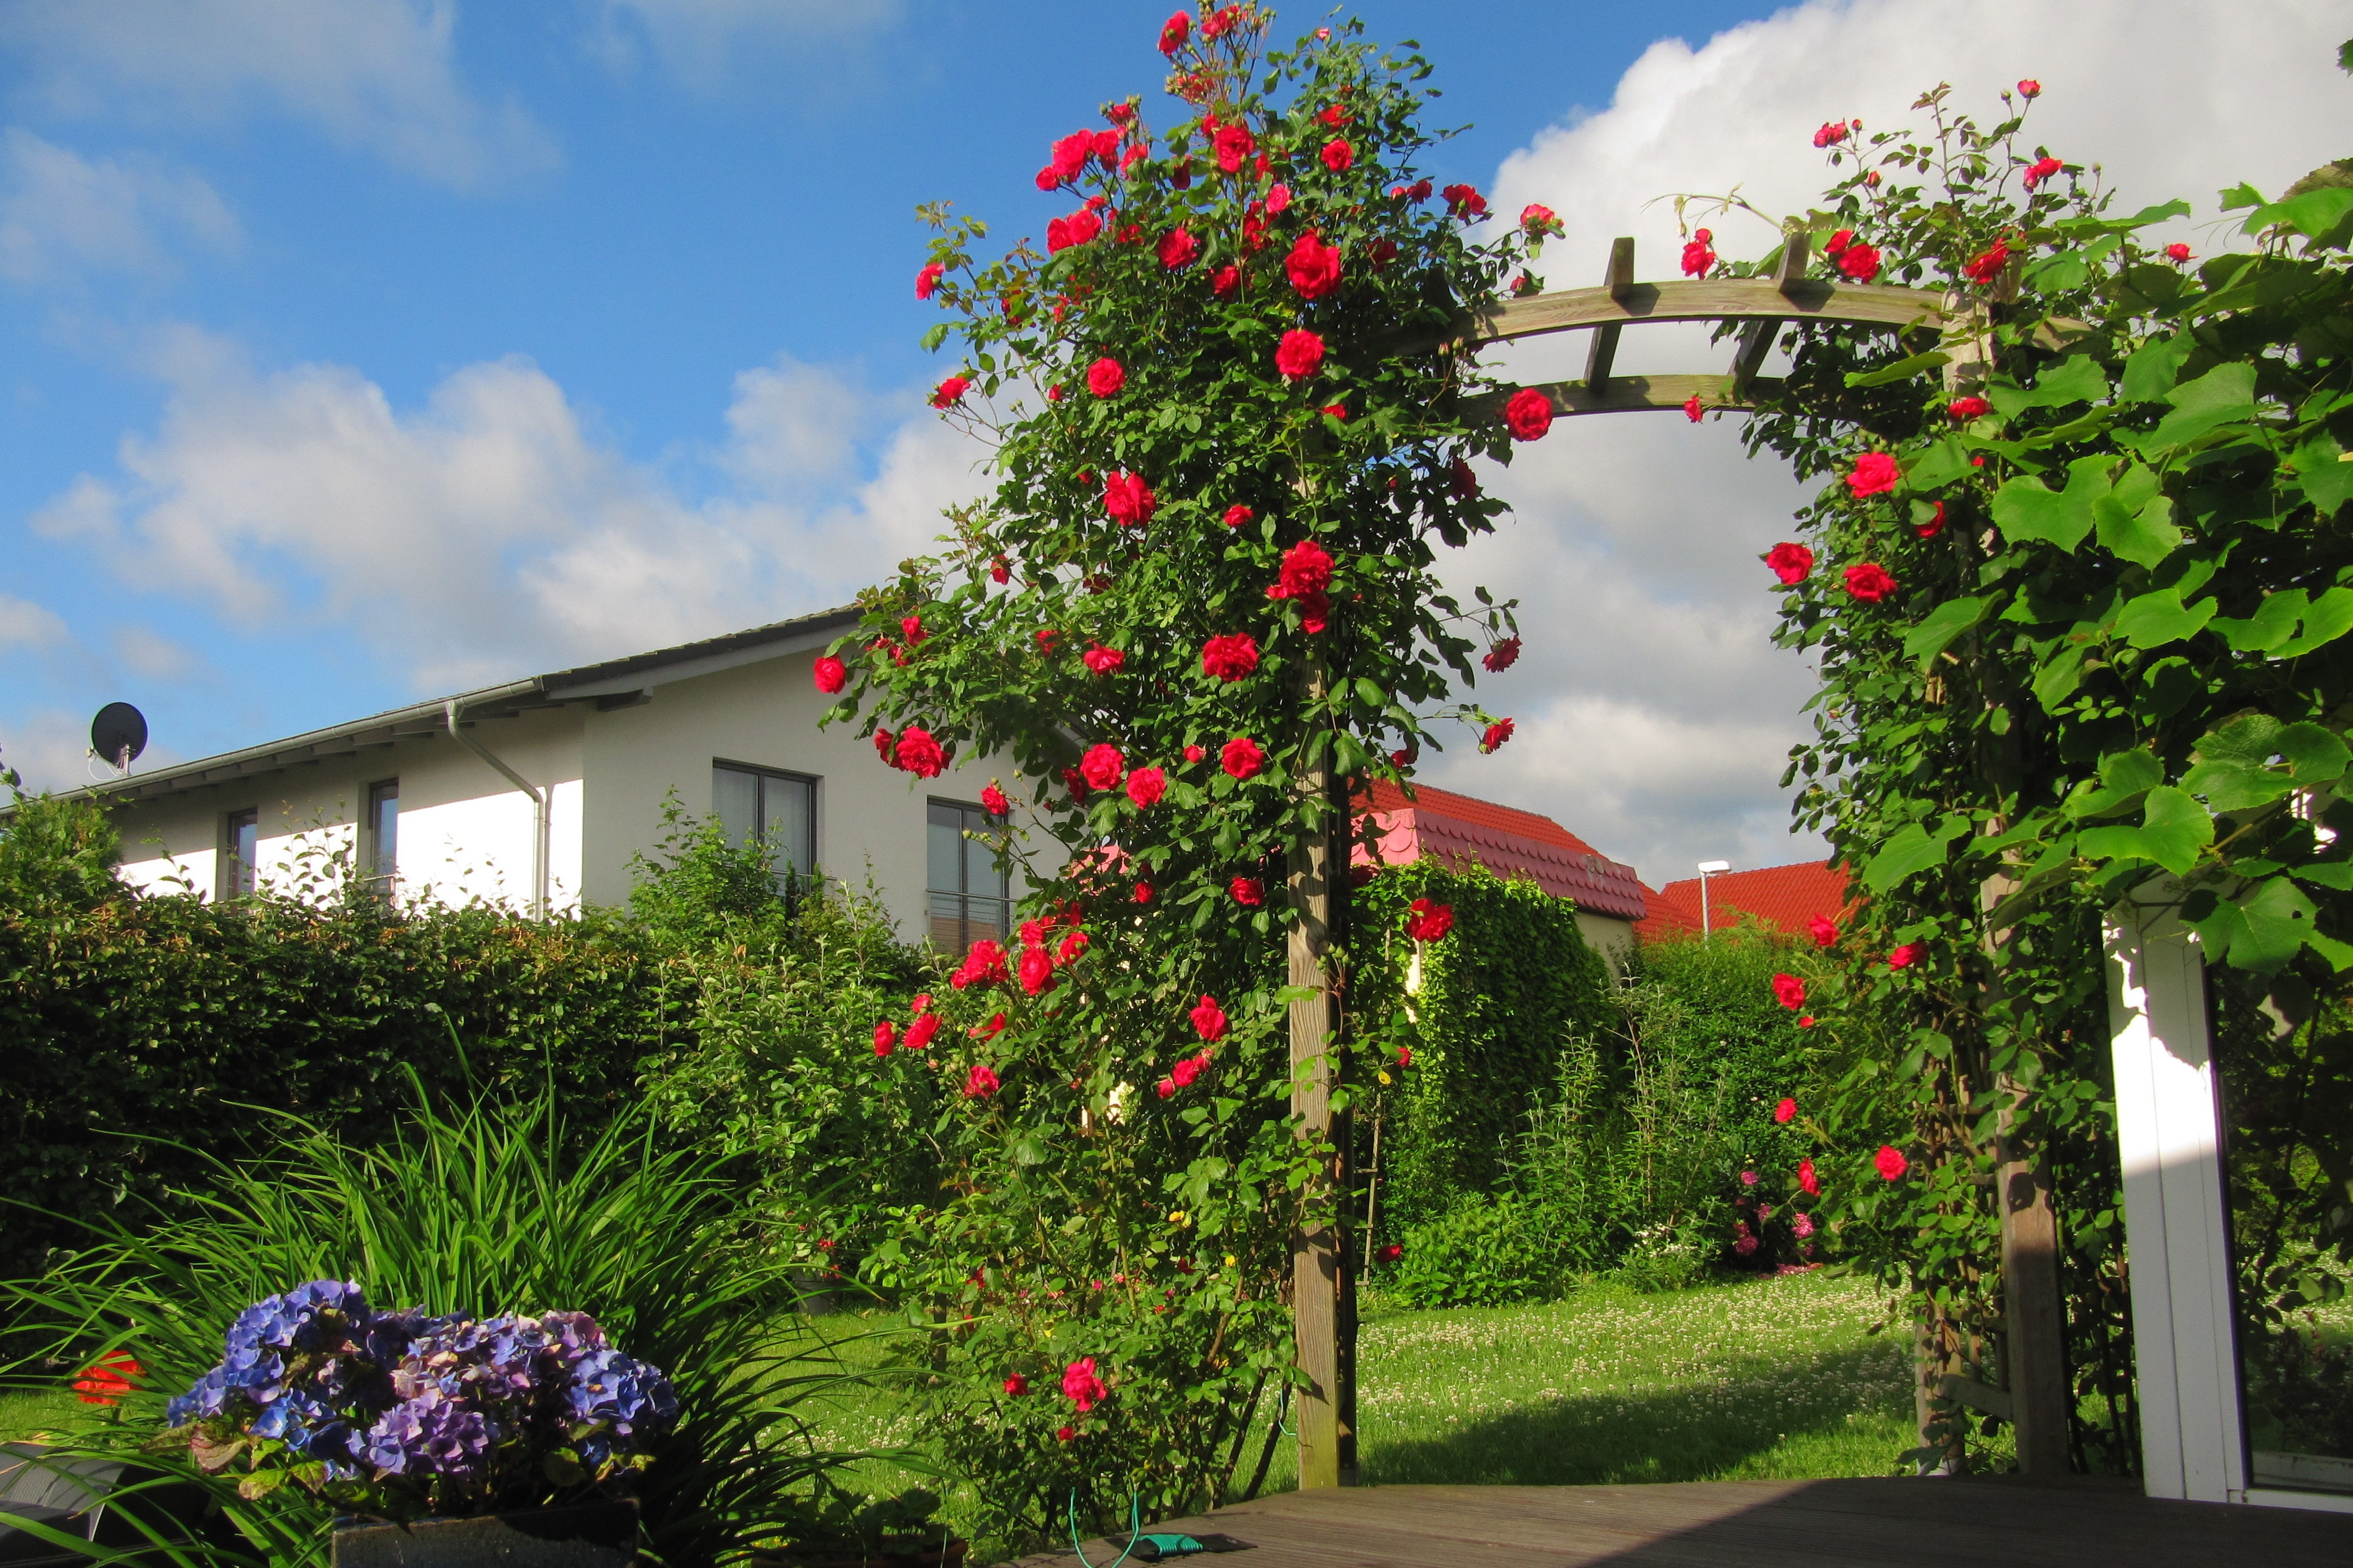
tree, plant, lawn, house, flower, home, rose, cottage, backyard, botany, garden, flora, clouds, terrace, courtyard, shrub, estate, yard, residential area, rose arch